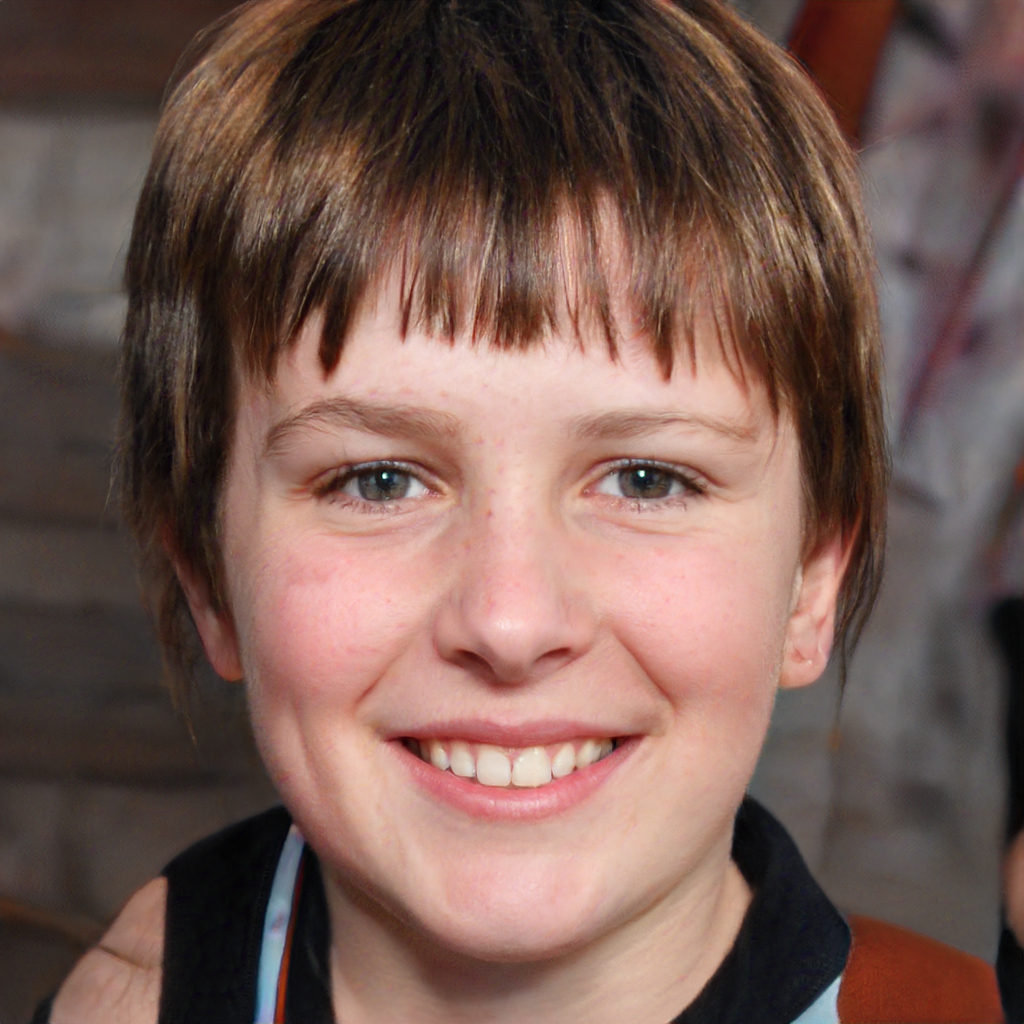
Gender: Female